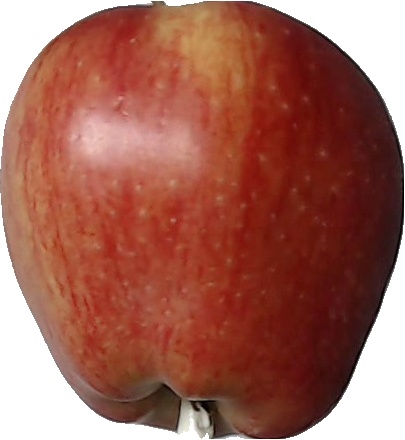
Label: apple_red_1